Suite for Variety Orchestra No. 1

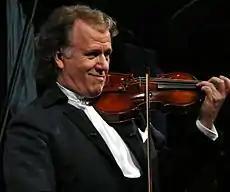
André Rieu's 1994 recording of the "Waltz II" became a hit in Europe

Nicholas Kenyon in his review of the Suite for Variety Orchestra No. 1's premiere for "The Observer" wrote that the music was "Shostakovich at his most unbuttoned and jovial":